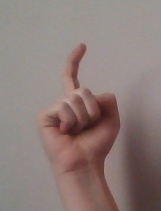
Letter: ra